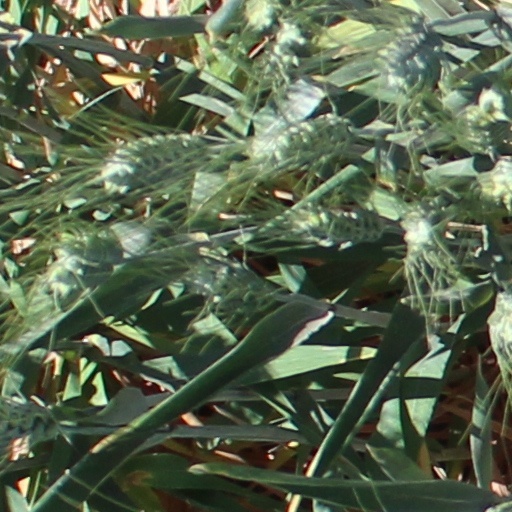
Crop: wheat